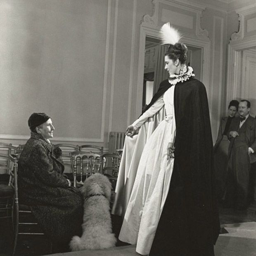
author and model in salon .